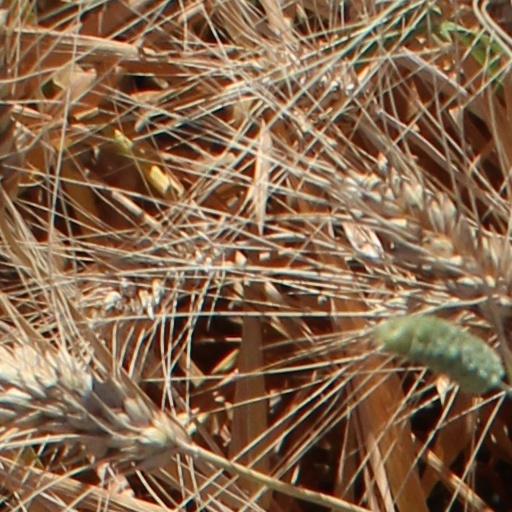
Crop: wheat